Antoine Wiertz

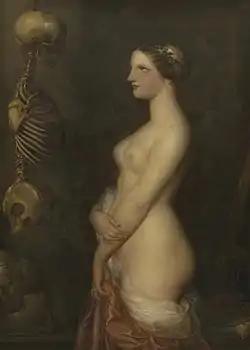
"Two young girls (The beautiful Rosine)", Oil on canvas, 1847

In 1828, Wiertz came out second in the competition for the prestigious "Prix de Rome" of the United Kingdom of the Netherlands. Between November 1829 and May 1832, he stayed in Paris, where he made a living painting portraits. He studied the old masters at the Louvre where he admired Rubens' works but turned his nose up at contemporary French masters such as David, Géricault and Girodet, all three of whom had died a few years earlier.